State of Slovenes, Croats and Serbs

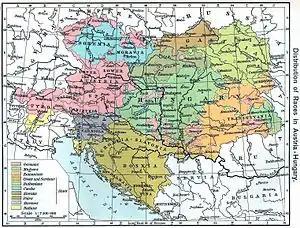
"Distribution of Races in Austria–Hungary" from the "Historical Atlas" by William R. Shepherd, 1911, indicating those areas inhabited by Slovenes, Croats and Serbs. Most of those territories were included in the State.

In 1918, the final year of the War, the Austro-Hungarian monarchy was suffering from an internal crisis accompanied by unrest amongst the multiple Slavic peoples within its borders. The South Slavic peoples were divided between various subdivisions of the monarchy: